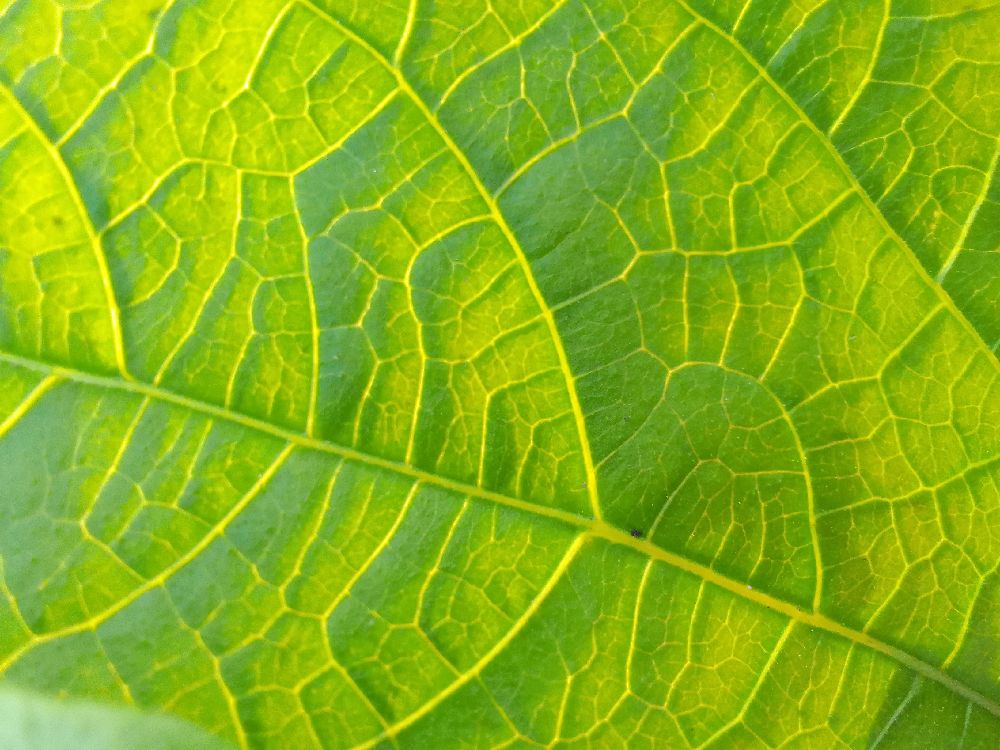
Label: healthy